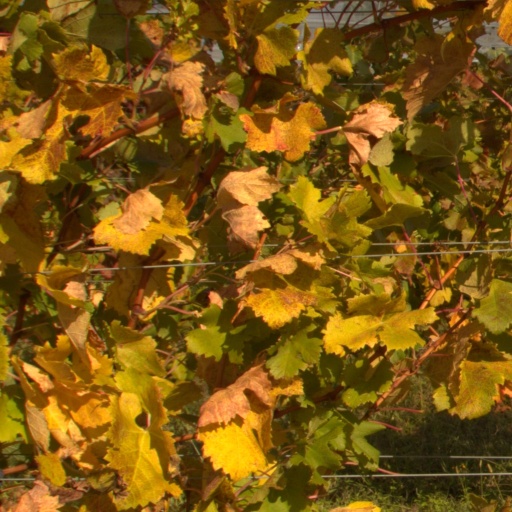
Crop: grape